Karl Heinrich Ulrichs

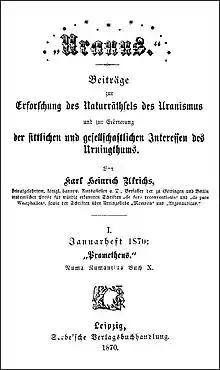
The first and only issue of "Uranus" (January 1870), intended by Ulrichs as a regular periodical, bears its own title: "Prometheus"

In 1862, Ulrichs took the momentous step of telling his family and friends that he was, in his own words, an "Urning", and began writing under the pseudonym of "Numa Numantius". His first five pamphlets, collected as "Forschungen über das Rätsel der mannmännlichen Liebe" ("Studies on the Riddle of Male-Male Love"), explained such love as natural and biological, summed up with the Latin phrase "anima muliebris virili corpore inclusa" (a female psyche confined in a male body). In these essays, Ulrichs coined various terms to describe different sexual orientations, including "Urning" for a man who desires men (English "Uranian"), and "Dioning" for one who desires women. These terms are in reference to a section of Plato's "Symposium" in which two kinds of love are discussed, symbolised by an Aphrodite who is born from a male (Uranos), and an Aphrodite who is born from a female (Dione). Ulrichs also coined words for the female counterparts ("Urningin" and "Dioningin"), and for bisexuals and intersex persons.